Patrick Rance

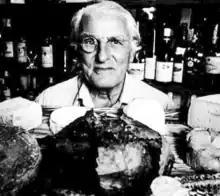
Rance with some of his cheeses

Patrick Lowry Cole Holwell Rance (18 March 1918 – 22 August 1999) was a cheesemonger who has been considered responsible for saving many British specialist cheeses from extinction. He is known for writing "The Great British Cheese Book" (1982) and "The French Cheese Book" (1989).